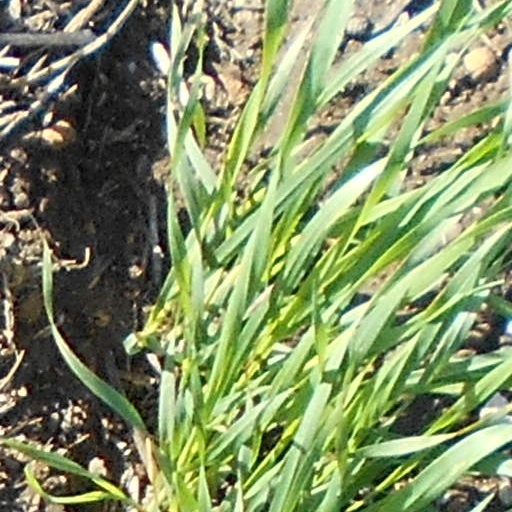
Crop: wheat